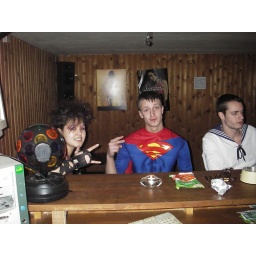
Punk rock girl, Superman and a sailor in the bar